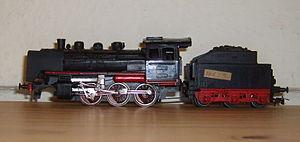
John Gützold et son épouse créèrent en 1946 une fabrique de pistons à Zwickau en Allemagne. En 1948 il construit un train miniature en bois et métal. En 1950 il fabrique un train complet miniature à l'échelle HO pour un système de rails en courant alternatif à 3 brins et s'investit ensuite dans une production industrielle de trains miniatures HO. En 1952 il fabrique le premier prototype de locomotive allemande en classe BR24. En 1982 la société est absorbée par la firme Toys Sonneberg et les produits Gützold sont commercialisés sous la marque Piko. En 1990 après la réunification de l'Allemagne Gutzold redevient une entreprise familiale et élargit la gamme de produits en adoptant l'échelle TT.